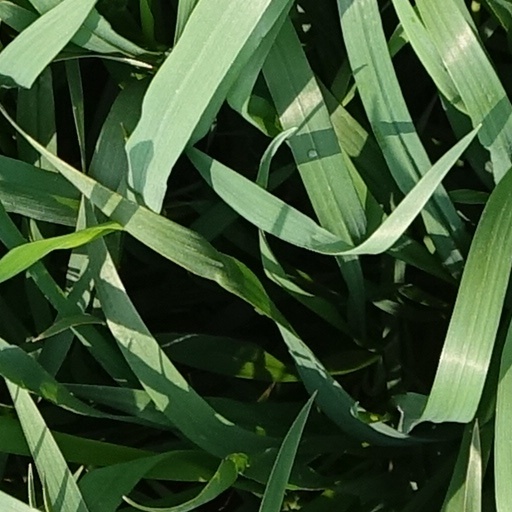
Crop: wheat